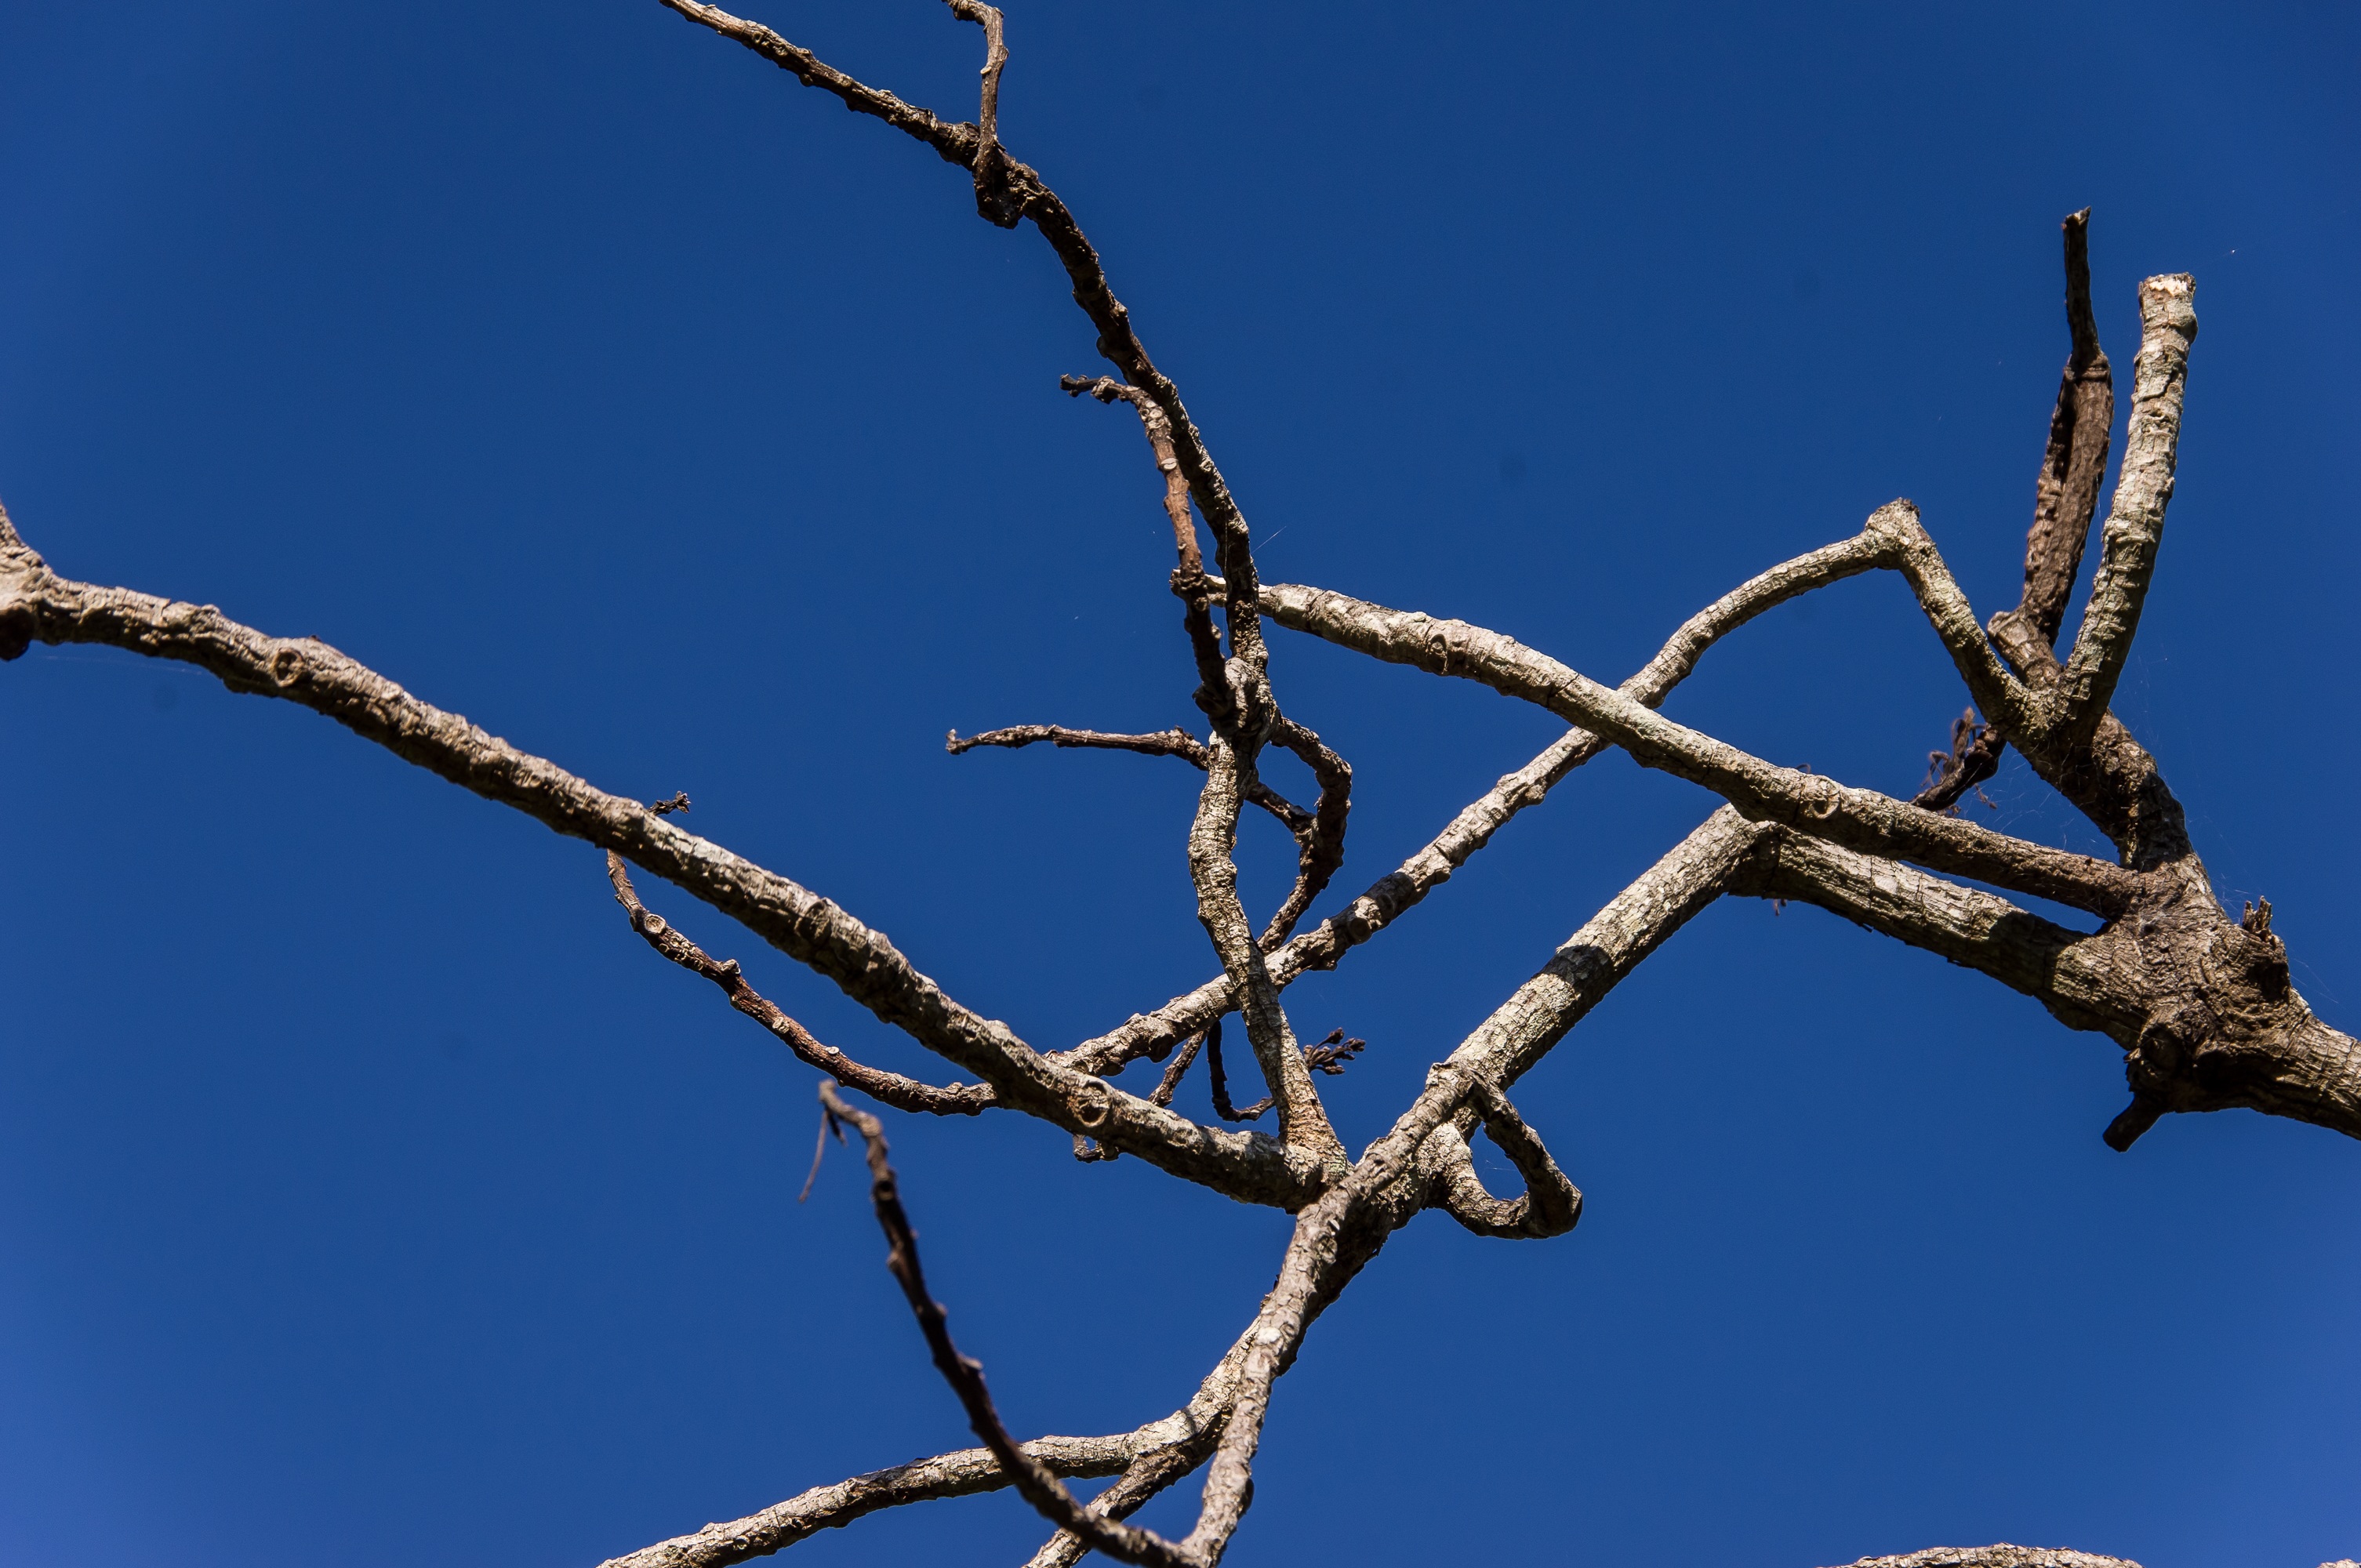
tree, nature, branch, blossom, snow, winter, abstract, fence, plant, sky, leaf, flower, frost, pattern, spring, blue, dead, twig, twigs, grey, freezing, plant stem, woody plant, outdoor structure